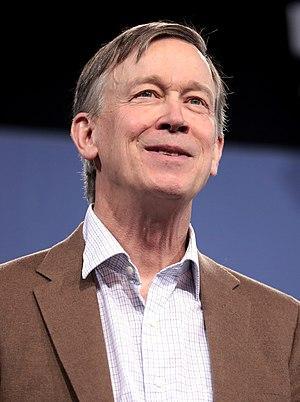
John Wright Hickenlooper, Jr., né le 7 février 1952 dans le comté de Montgomery, est un homme politique américain. Membre du Parti démocrate, il est maire de Denver de 2003 à 2011 puis gouverneur du Colorado de 2011 à 2019.